Assam

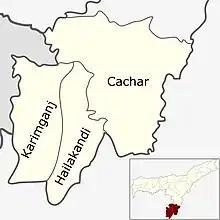
Barak Valley

According to the language census of 2011 in Assam, out of a total population of around 31 million, Assamese is spoken by more than 22 million total speakers, with more than 15 million people speaking it as their mother tongue and around 7 million as L2 speakers. Although the number of speakers is growing, the percentage of Assam's population who have it as a mother tongue has fallen slightly. Assamese serves as "lingua franca" of the region as it is spoken by over 71% of the population (including the one who have listed Assamese as their 2nd language, while 48.38% of them speak it as their mother tongue. According to the 24th Edition of , Assamese is spoken by 15,327,990 persons as mother tongue across the world as of 2021. However, 2016 Assam Legislative Assembly election results, have found that 10 million people speaks Assamese as their mother tongue in Assam, which is significantly fewer than the census result of 2011. The Assamese speakers constituted 48% of the State population according to the 2011 Census.